Bobby Sullivan

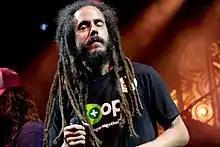
Bobby Sullivan

He grew up in the Washington, DC punk scene. Forming Soulside in 1983, their first release under the name Lunch Meat was a split 7" with Dave Grohl's first band, Mission Impossible. After the first 7", all their work (three albums and another 7") was produced by Ian MacKaye and released on Dischord Records. Soulside toured extensively in the US, Canada, and Mexico, and toured Europe in 1989, including Eastern Europe.